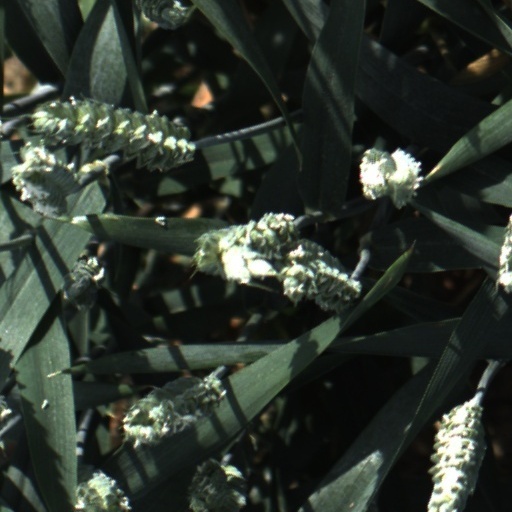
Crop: wheat